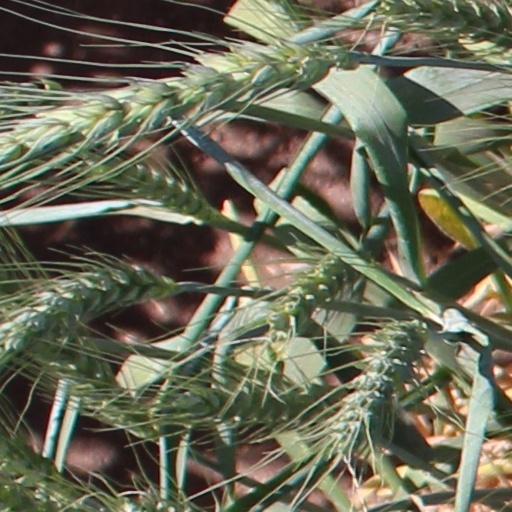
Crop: wheat